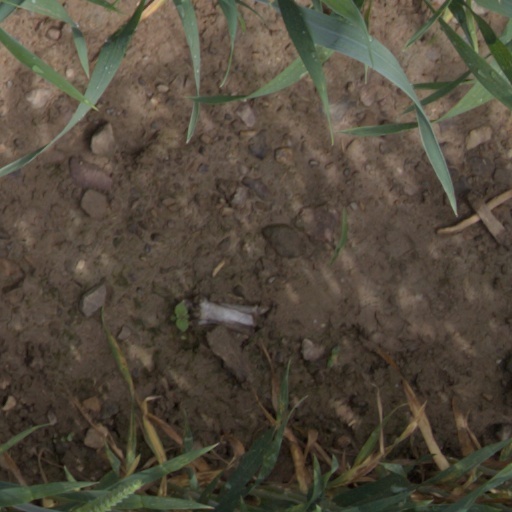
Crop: wheat